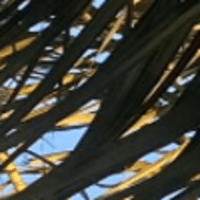
Label: Healthy sample